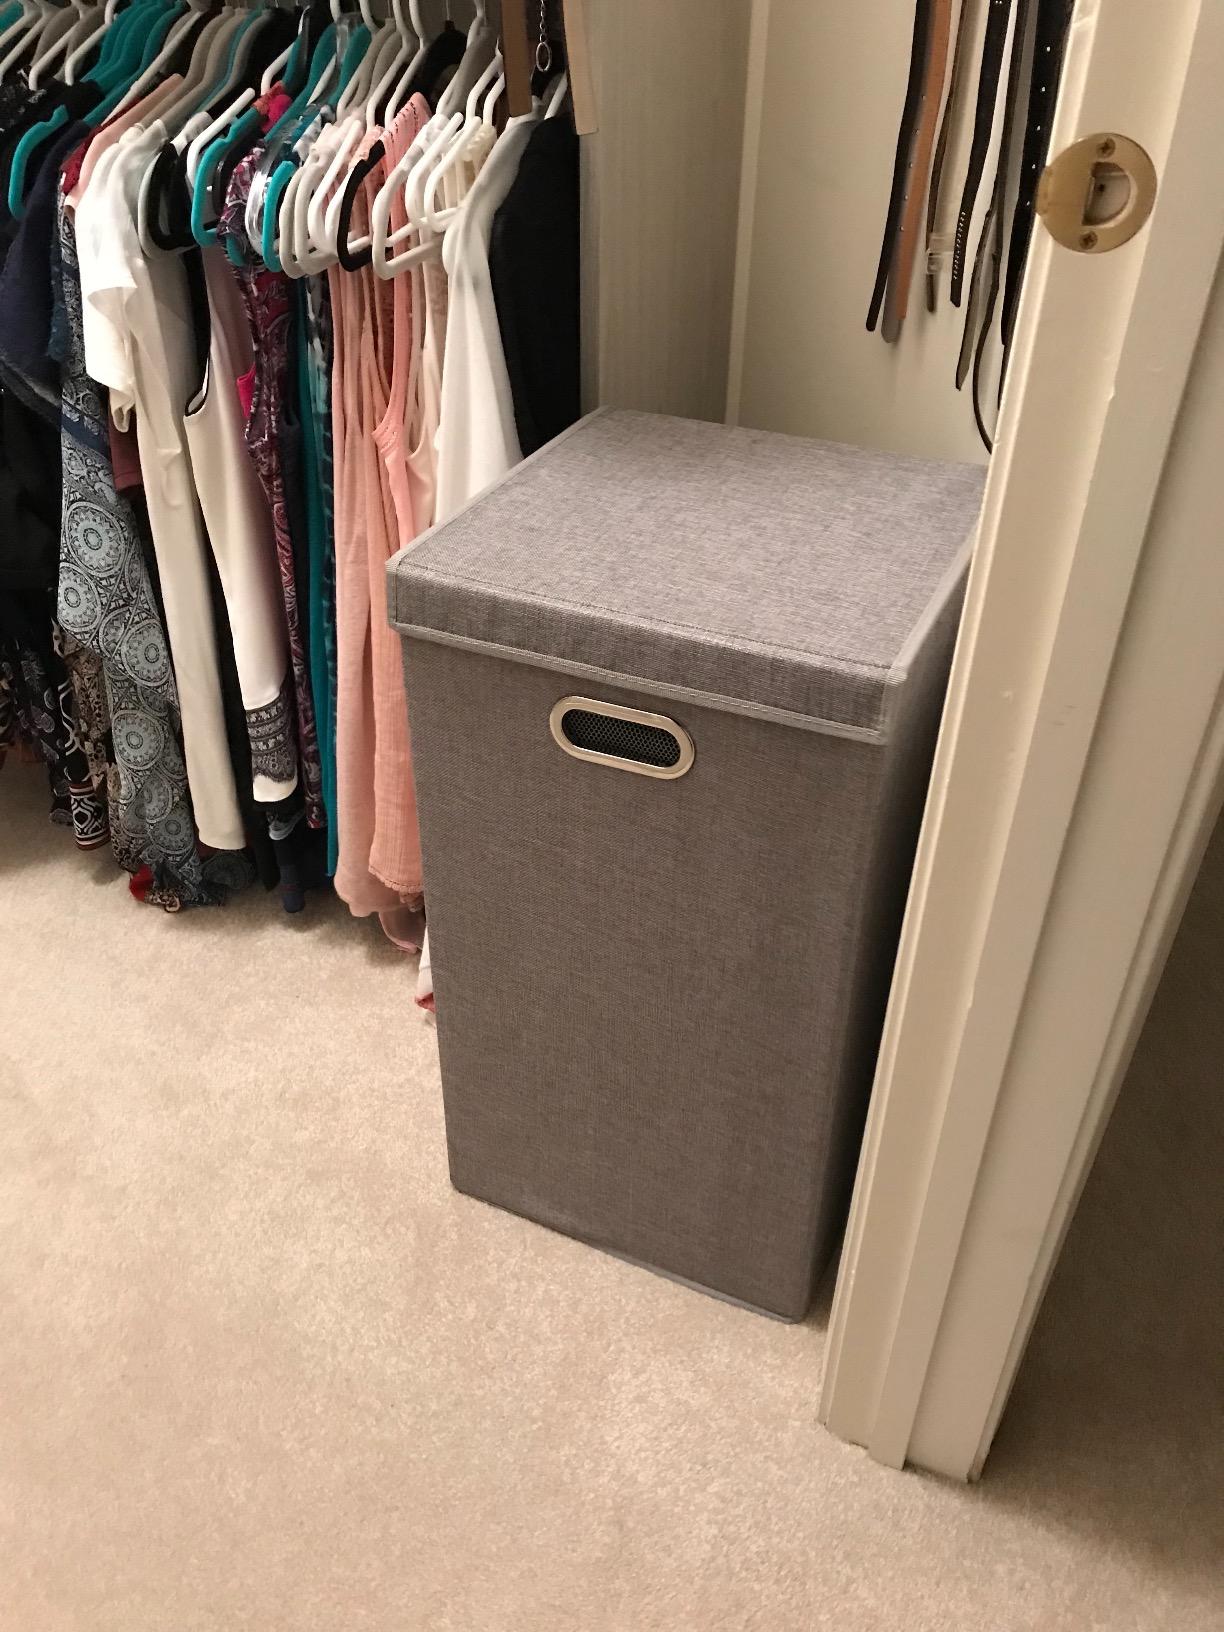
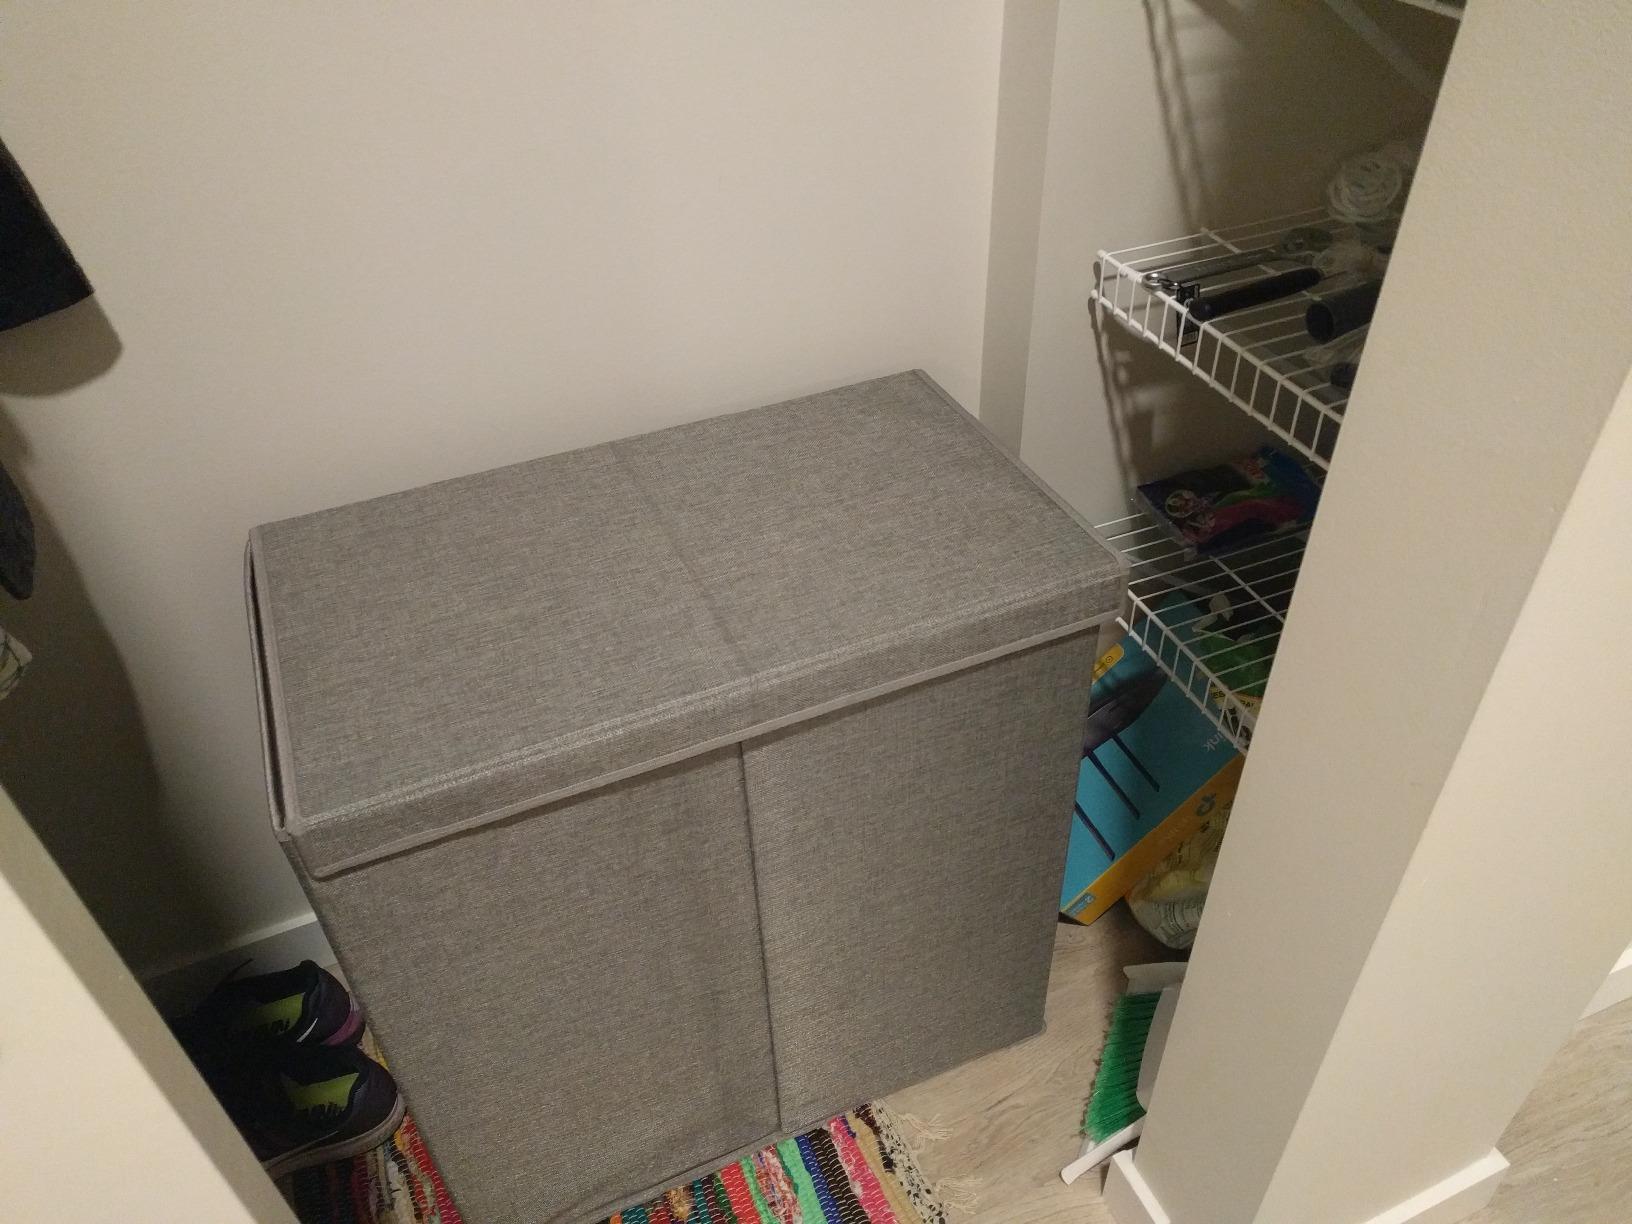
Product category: items_hamper
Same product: no